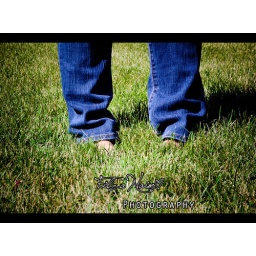
I like how the cool grass feels beneath my bare feet on a hot-sunny day